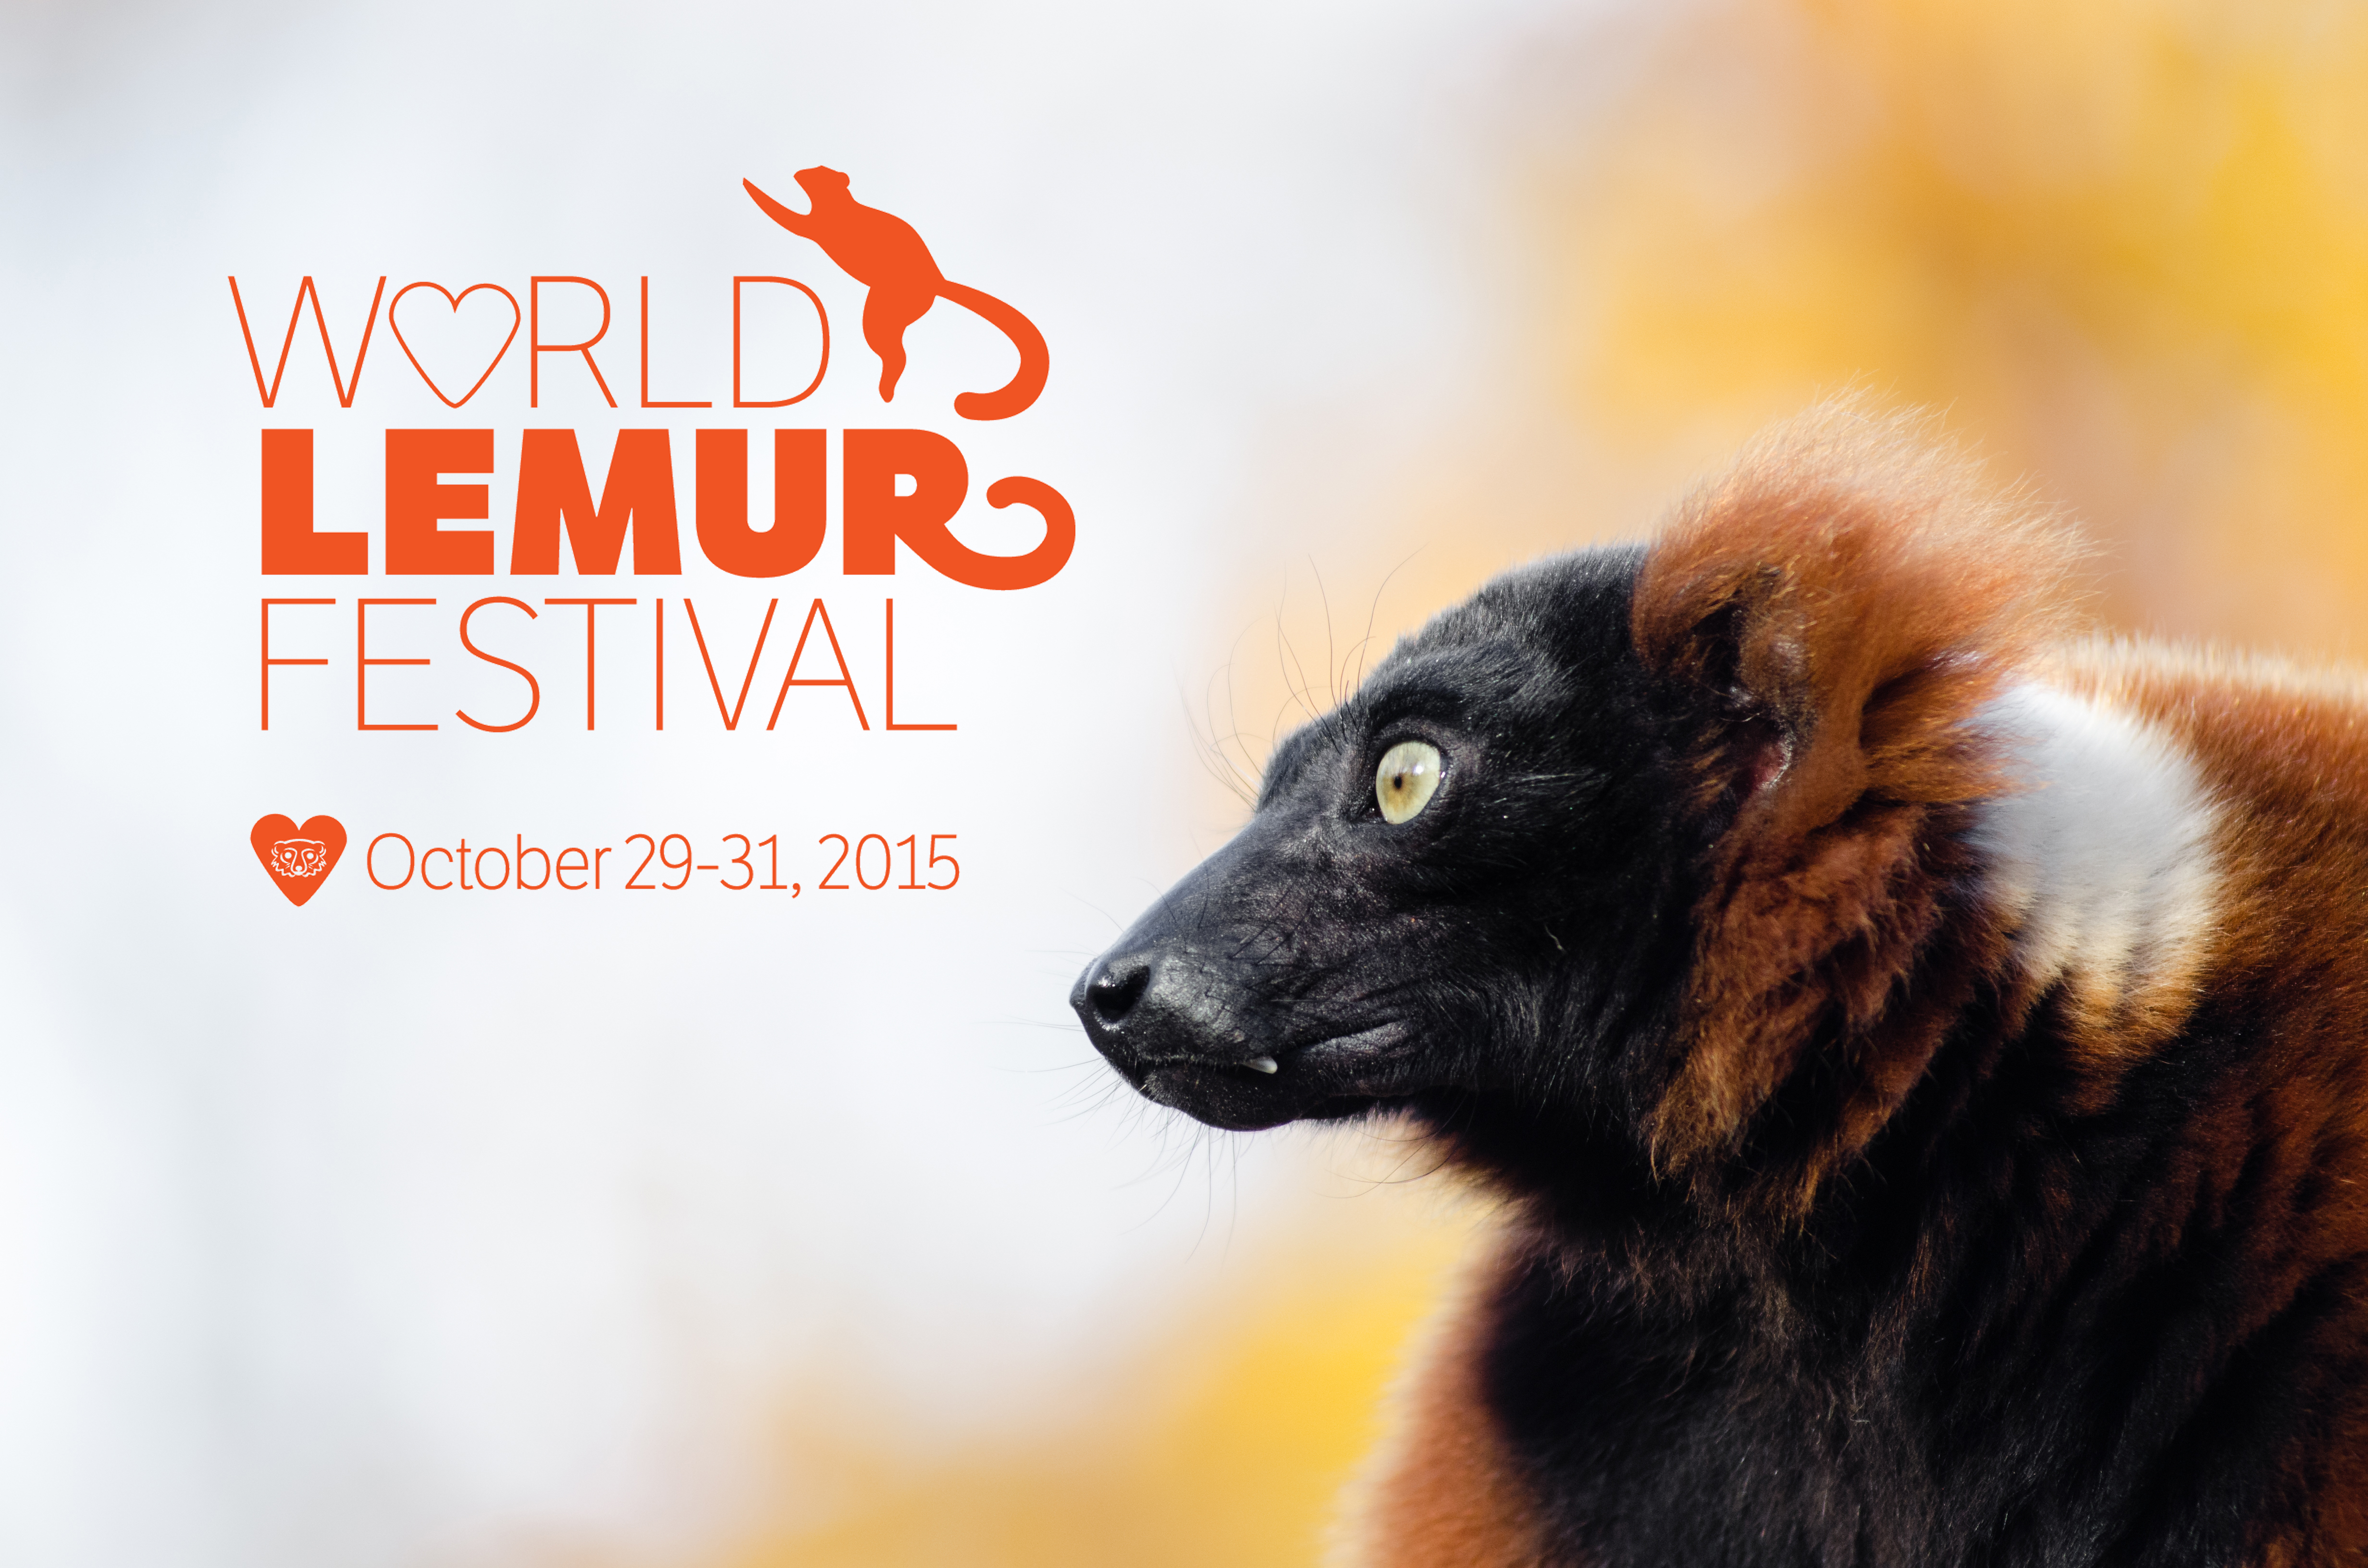
bokeh, feet, cute, zoo, red, mammal, nikon, fauna, primate, world, 2015, eyes, festival, hands, madagascar, vertebrate, zoom, germany, deutschland, day, f28, nikkor, augen, adorable, lemur, d7000, roter, niedlich, tierpark, 80200mm, ruffed, vari, lemuren, gelsenkirchen, erlebniswelt, fuse, h nde